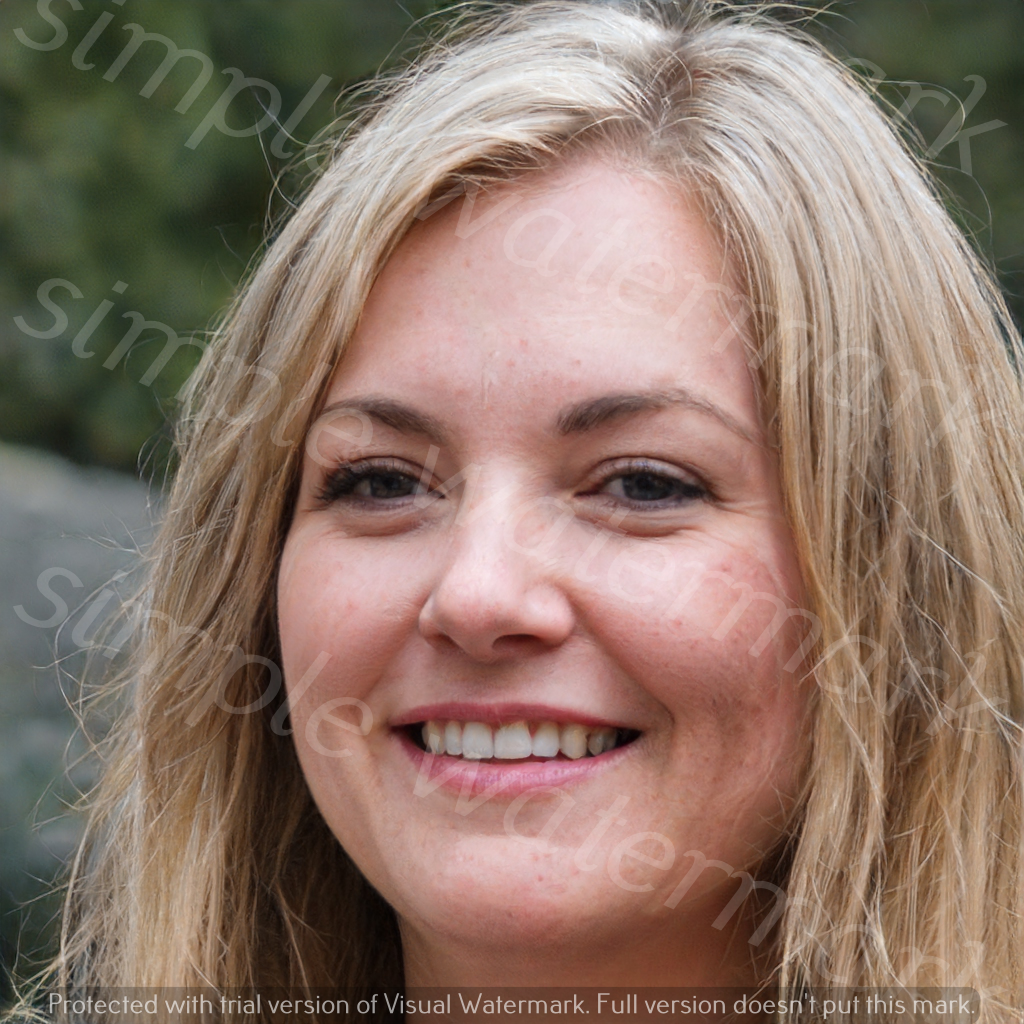
Label: Watermark